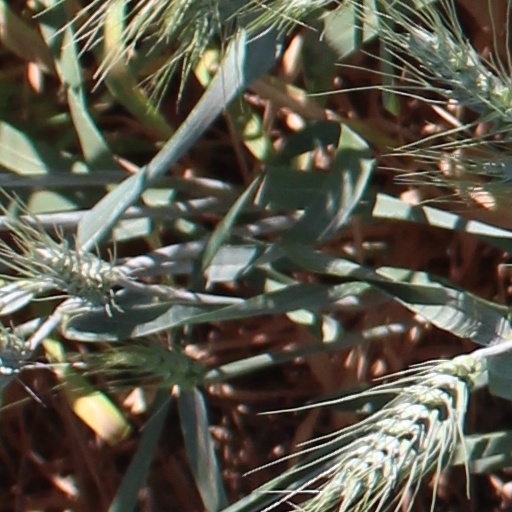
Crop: wheat